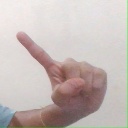
अक्षर: ए